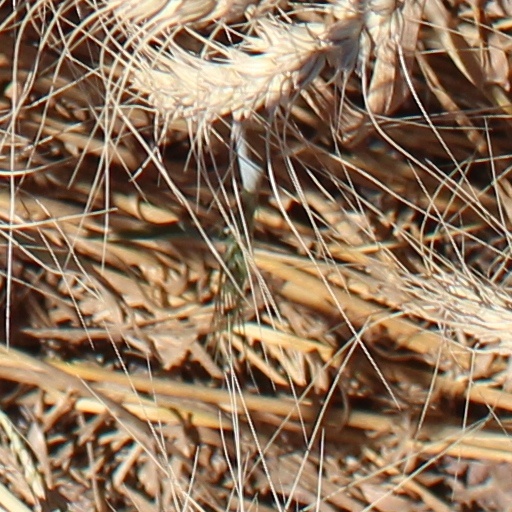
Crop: wheat